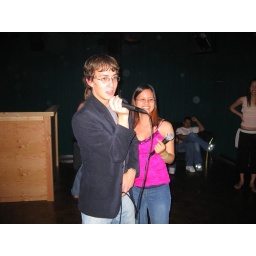
because they left the one month old at home in a bathtub lined with newspapers.